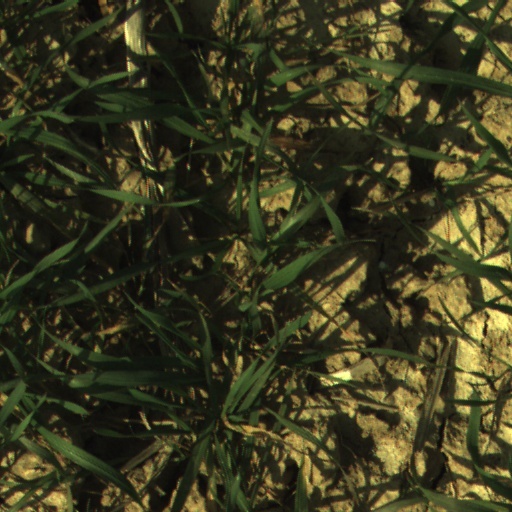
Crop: wheat